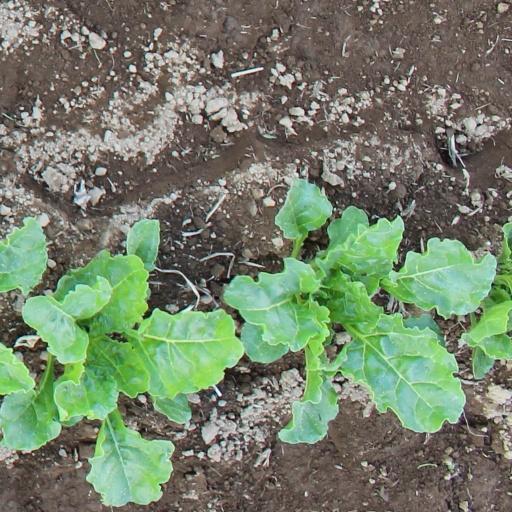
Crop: sugar beet